Ruger Single-Six

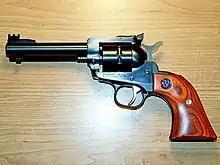
Ruger Single-Ten 4.62 inch barrel

From 1984 to 1997 Ruger chambered the New Model Single-Six in .32 H&R Magnum (which allows the use of .32 S&W and .32 S&W Long cartridges). Ruger reintroduced this caliber option in 2002, and in September 2014 released the Single-Seven in .327 Federal Magnum as well, in a seven-shot stainless steel variant, with barrel lengths of , , and .